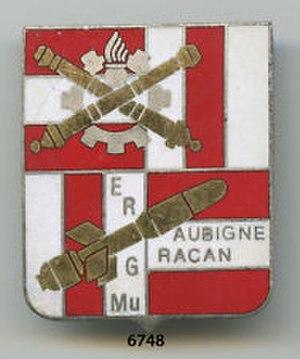
Insigne de l'Établissement de Réserve Générale de Munitions d'Aubigné
Le service interarmées des munitions est un organisme interarmées des forces armées françaises créé par un arrêté le 25 mars 2011. Il est constitué de pyrotechniciens de l'Armée de Terre, des mécaniciens armements de l'Armée de l'Air, de pyrotechniciens de la Marine et de personnel civil de la Défense, dont des ouvriers d'État en pyrotechnie.